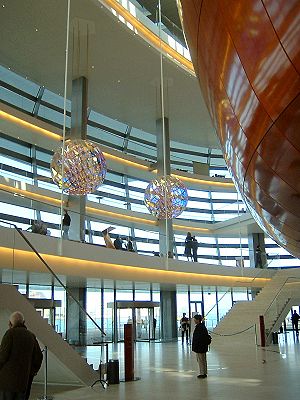
Operaen på Holmen / Kunstnerisk udsmykning
Foyeren med de store lysskulpturer af Olafur Eliasson.
Operaen på Holmen i København er Danmarks nationalopera. Den blev indviet af dronning Margrethe 2. den 15. januar 2005. Den er tegnet af arkitekt Henning Larsen og har Mærsk Mc-Kinney Møller som initiativtager, bygherre og mæcen.